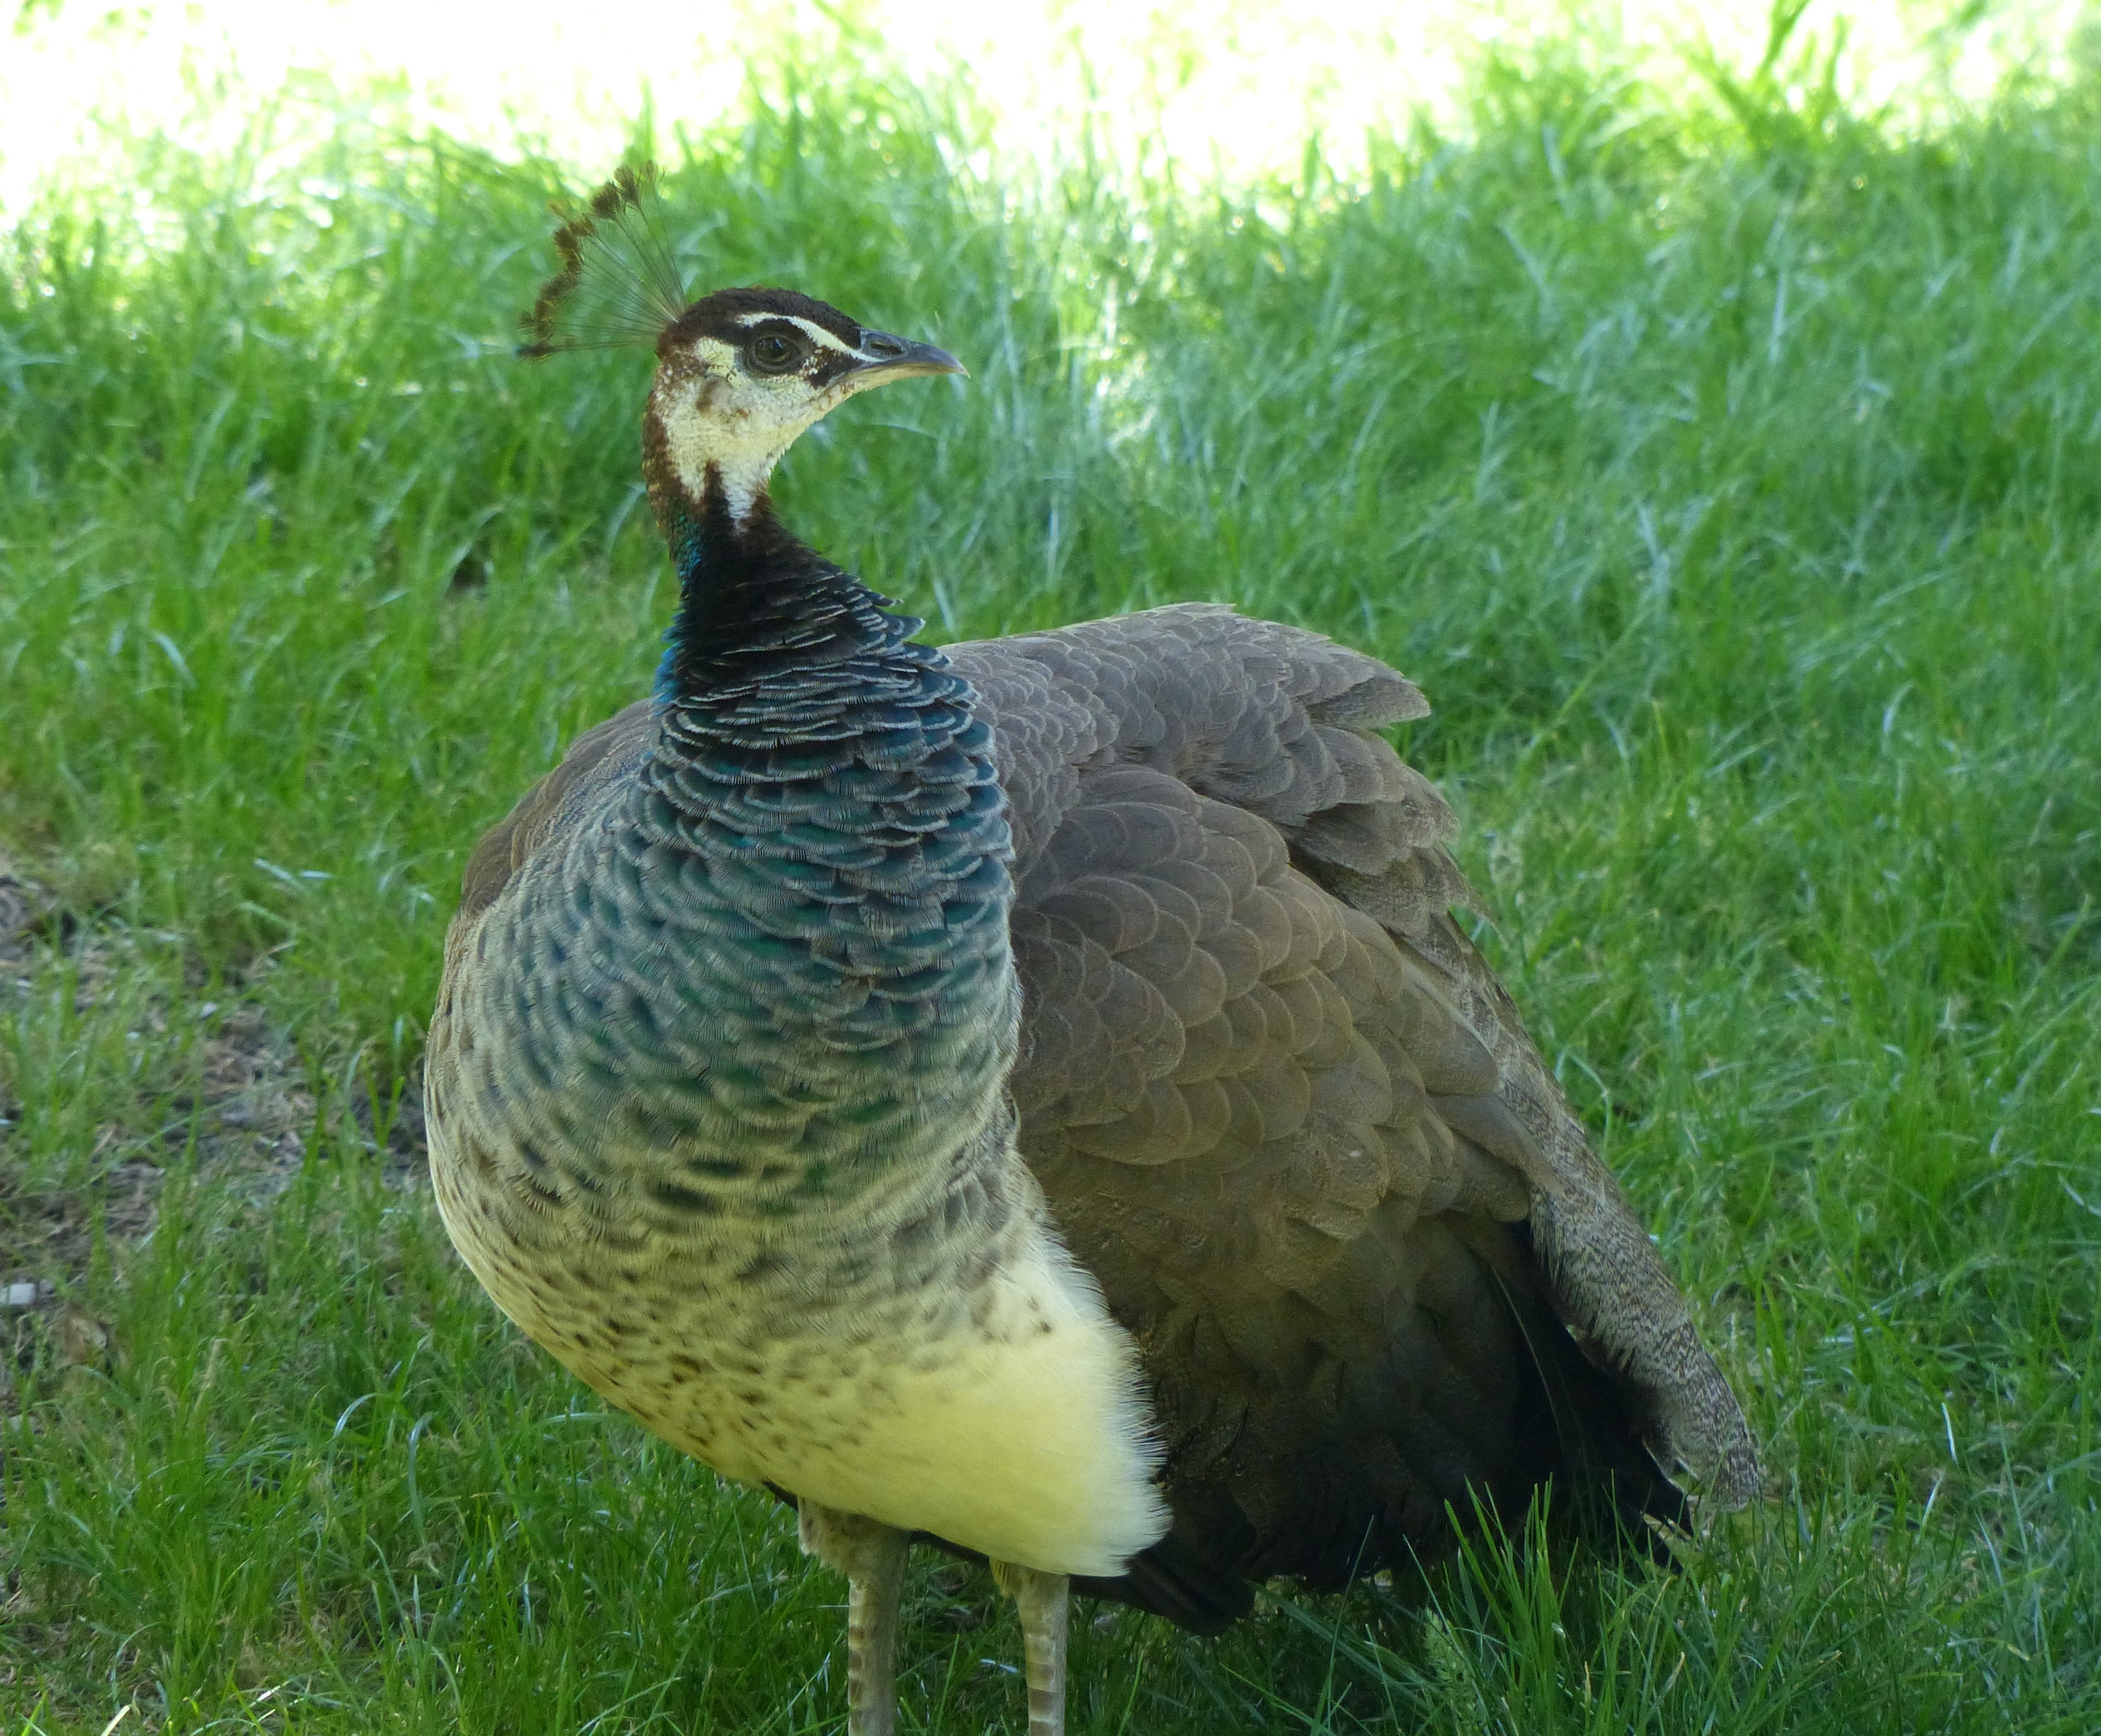
bird, prairie, wildlife, beak, fowl, fauna, galliformes, vertebrate, unobtrusively, phasianidae, vigilant, pheasant like, spring crown, peacock hen